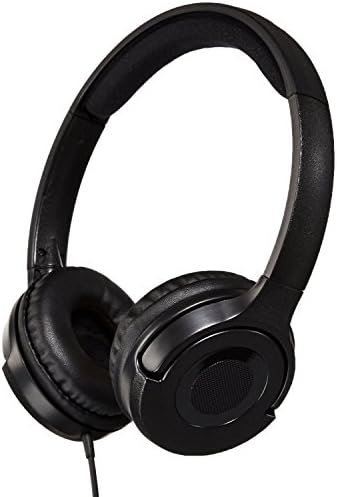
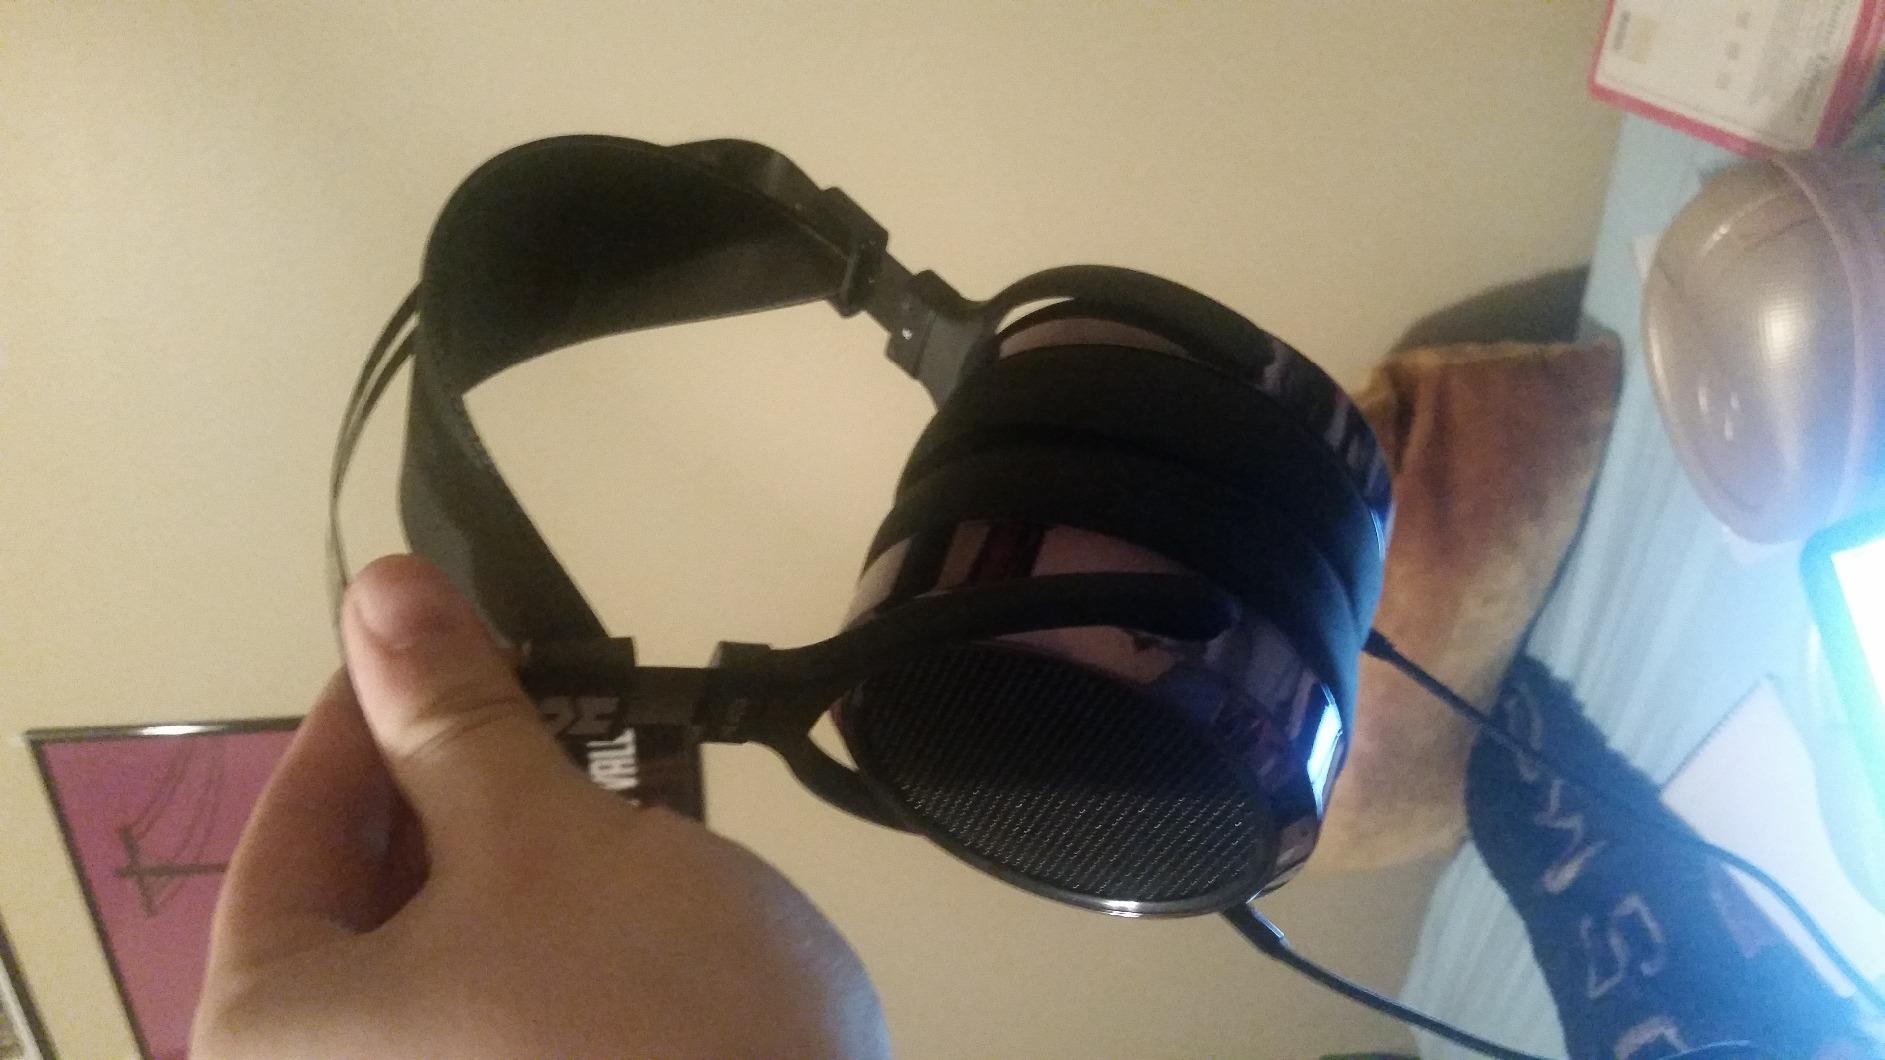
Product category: headphones
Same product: no